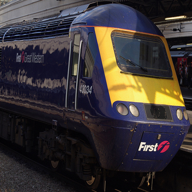
Vehicle type: Trains